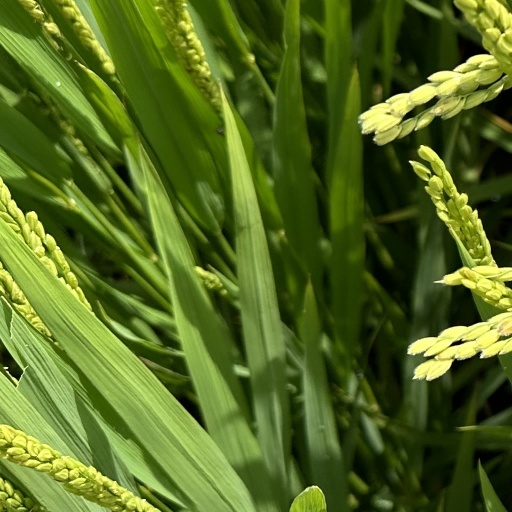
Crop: rice